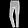
Label: Trouser